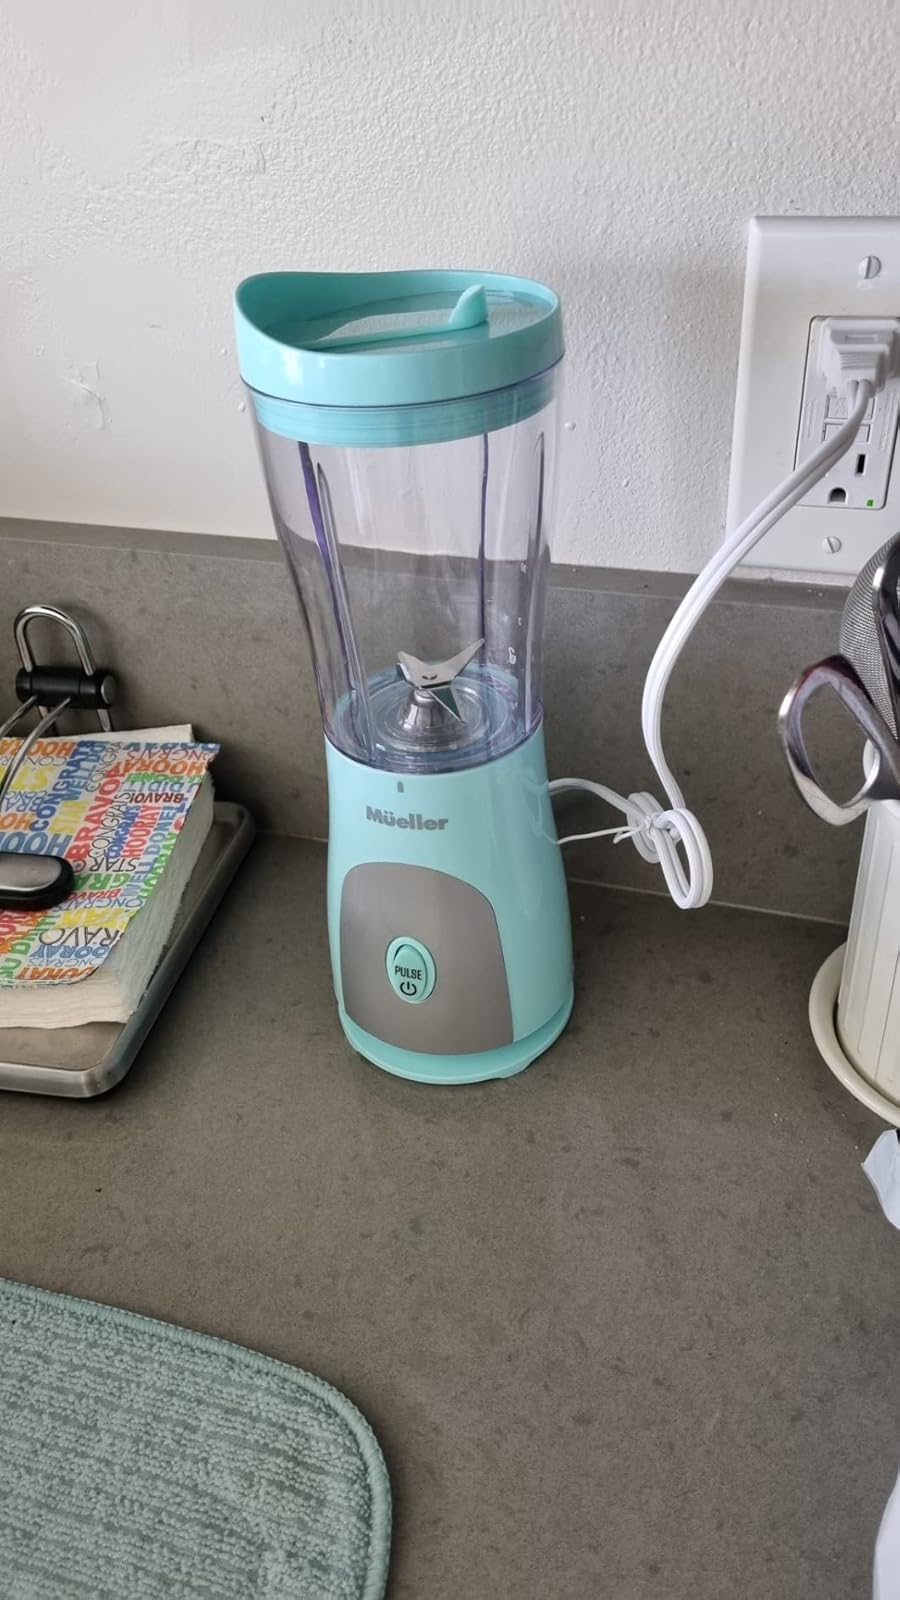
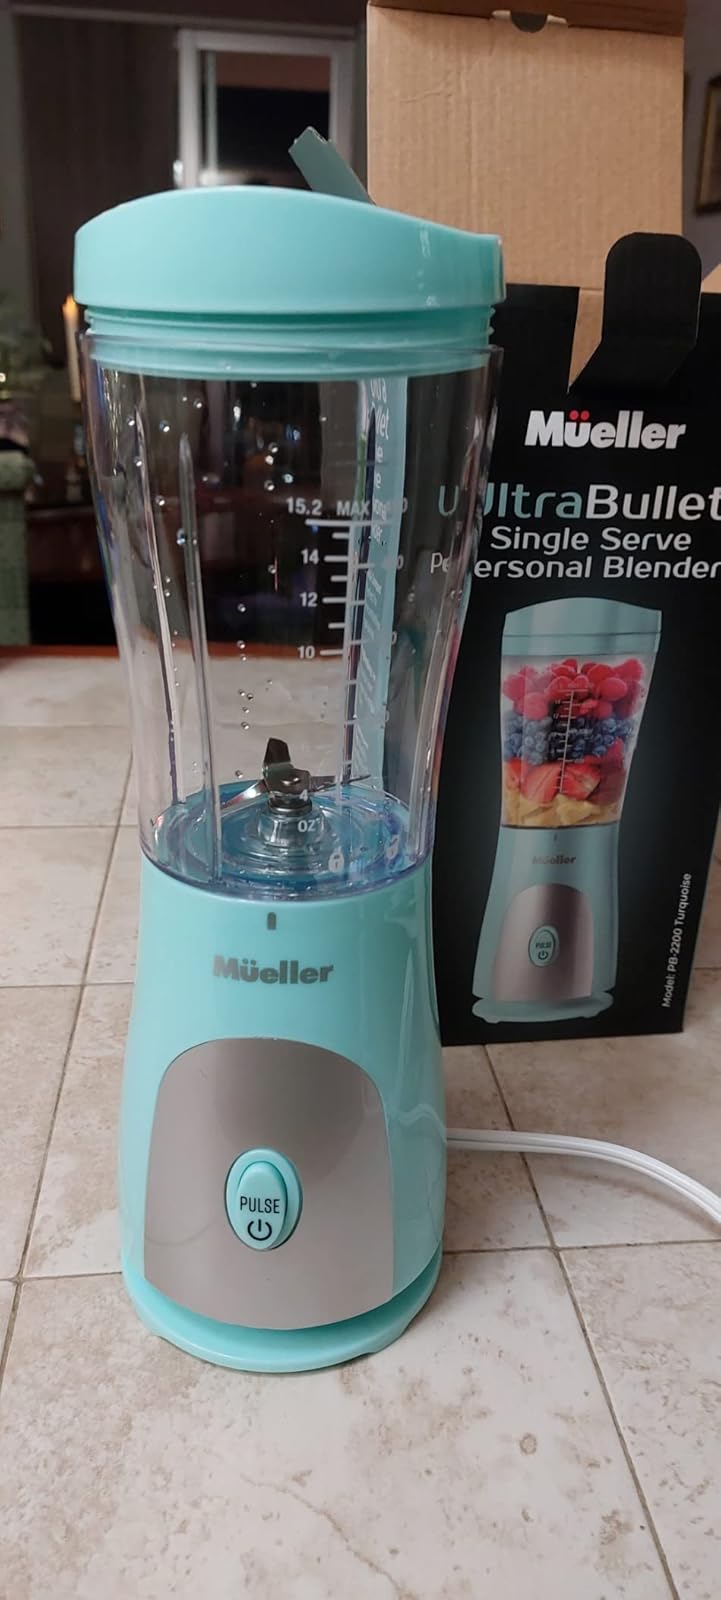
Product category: items_blender
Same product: yes